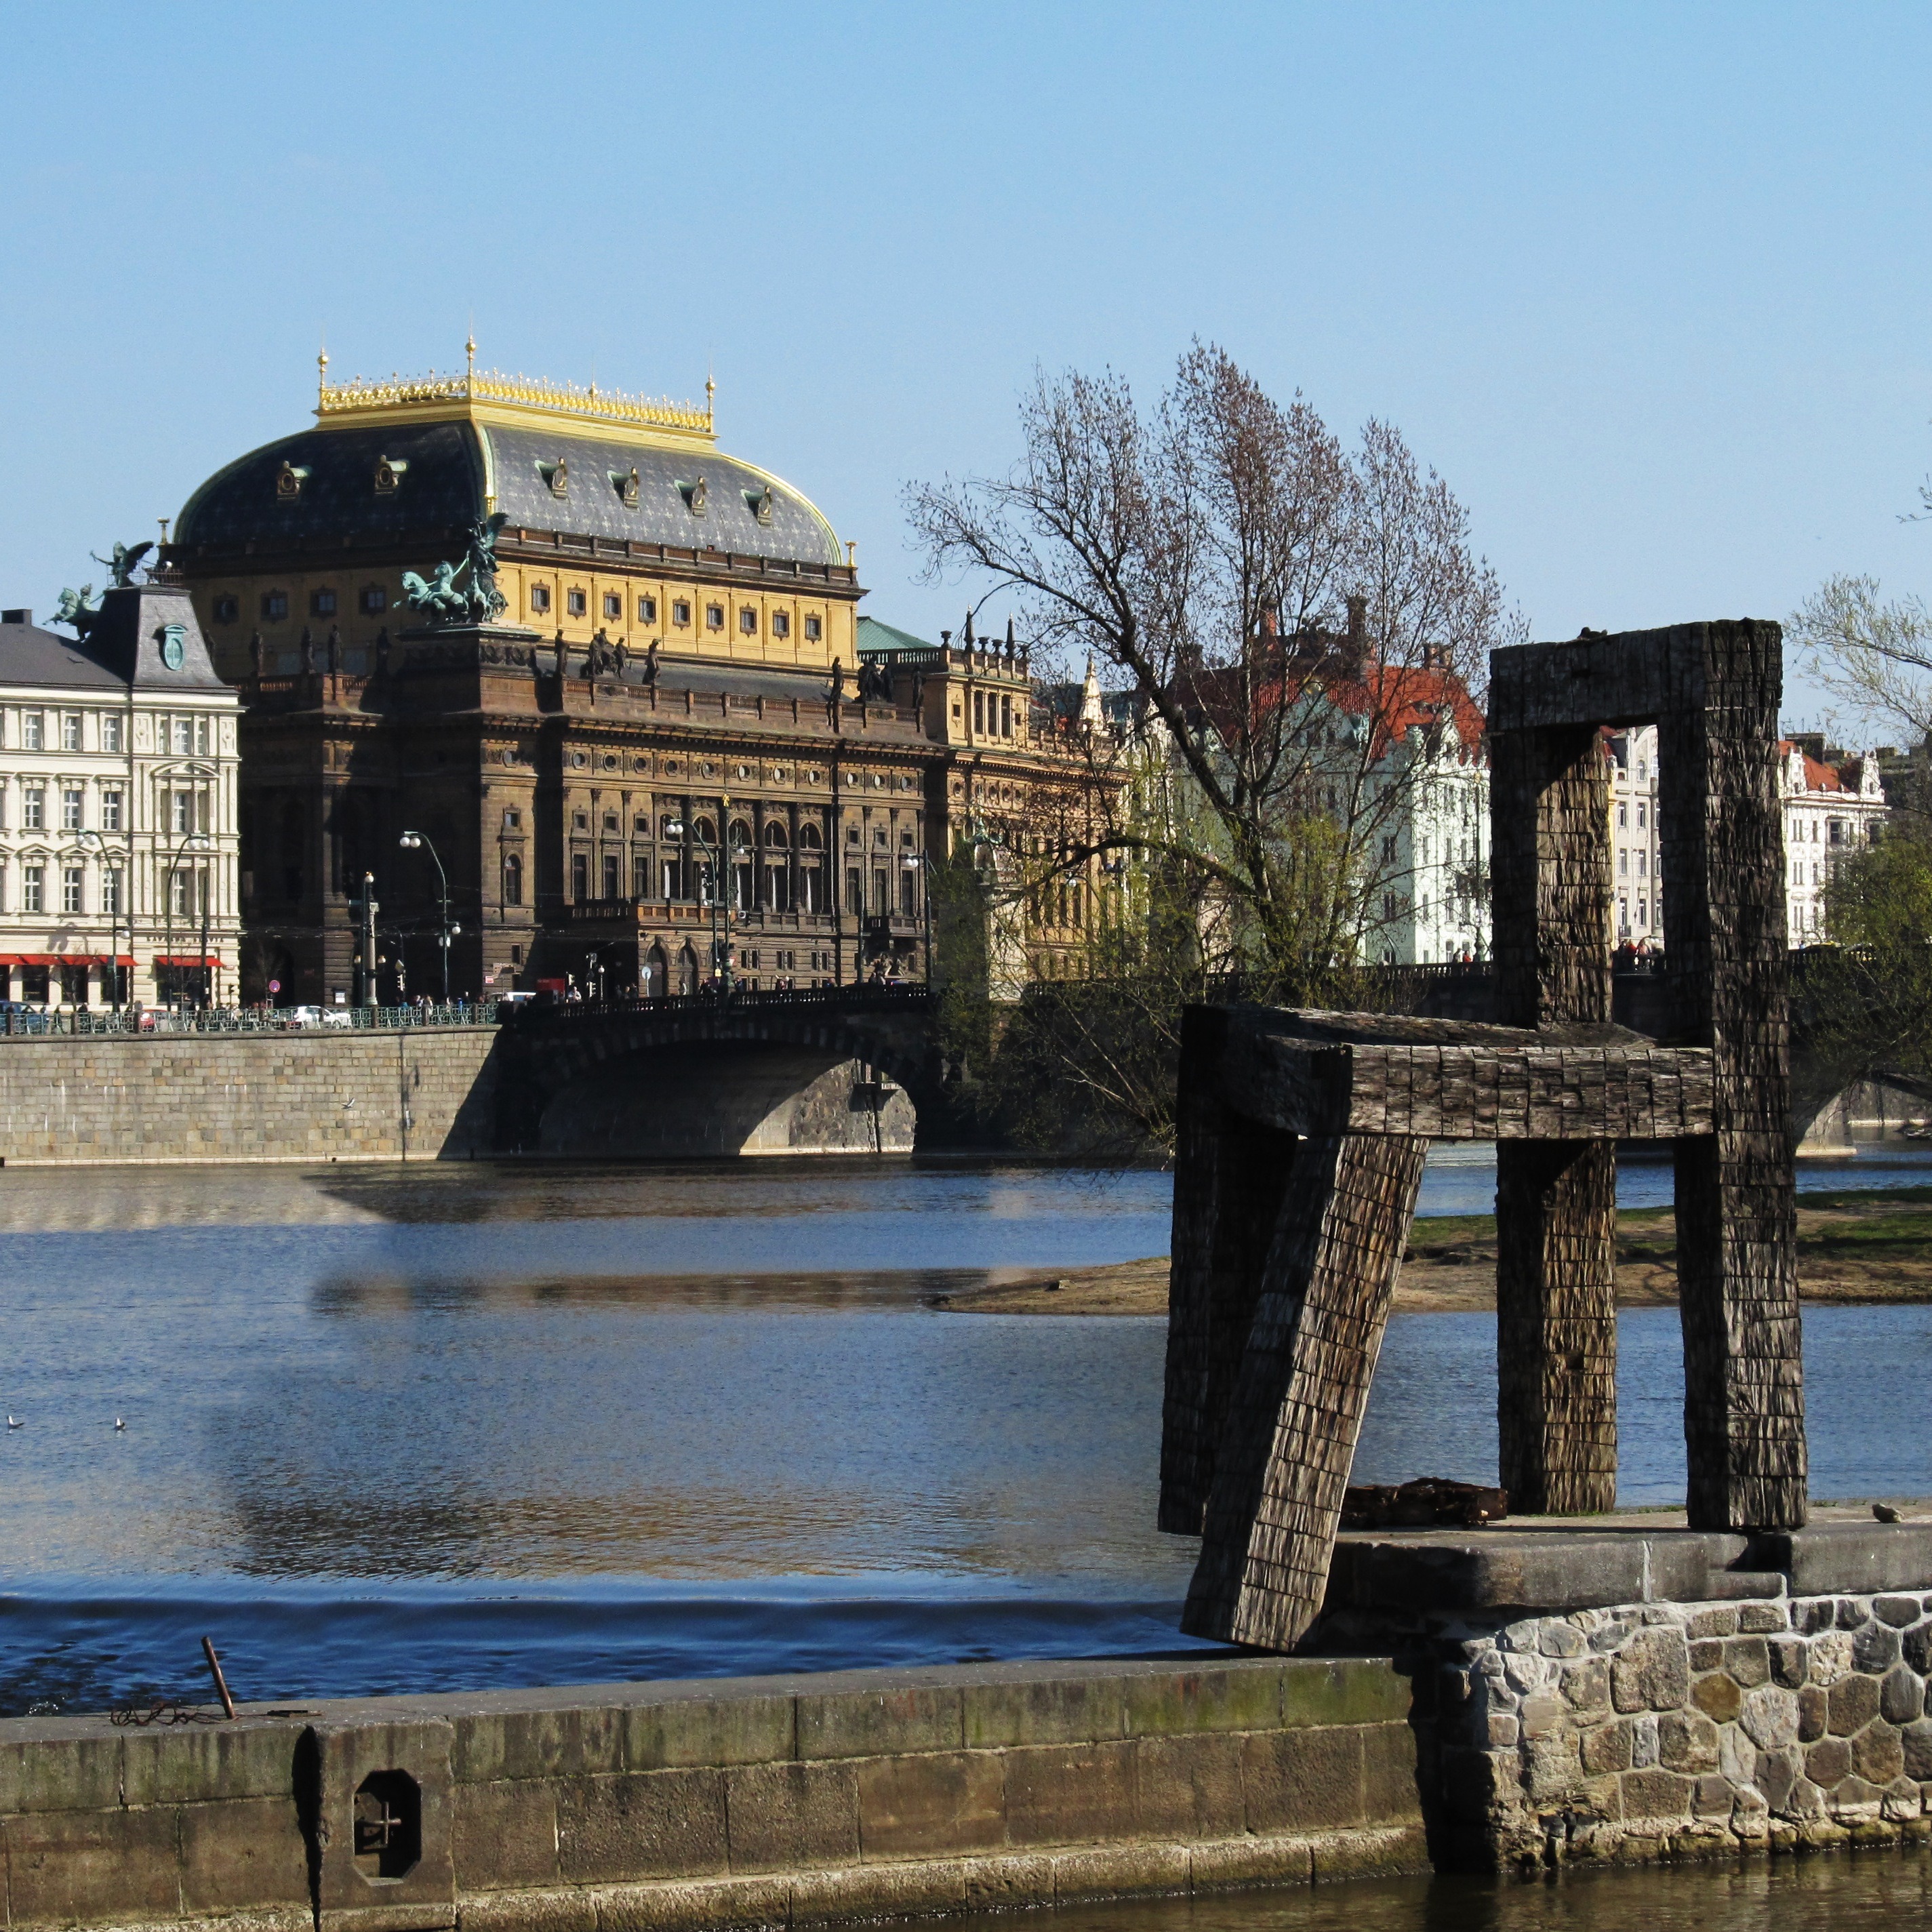
water, architecture, structure, palace, river, vacation, travel, reflection, landmark, tourism, waterway, art, theater, vltava, national theatre, urban area, ancient history, open air theater